Tunghai University

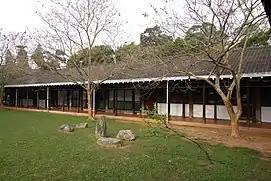
Tunghai University College of Engineering

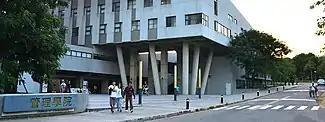
Tunghai College of Management

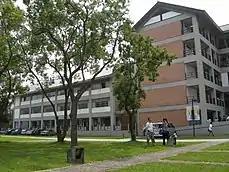

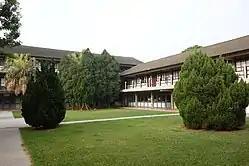
College of Agriculture and Health

In 2014, the university established its English-taught International College, offering three bachelor's degree programs: international business administration (IBA), sustainability science and engineering (SSE), and an interdisciplinary program.